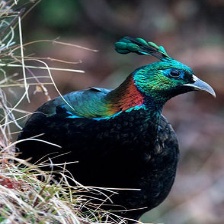
Species: HIMALAYAN MONAL
Scientific name: LOPHOPHORUS IMPEJANUS